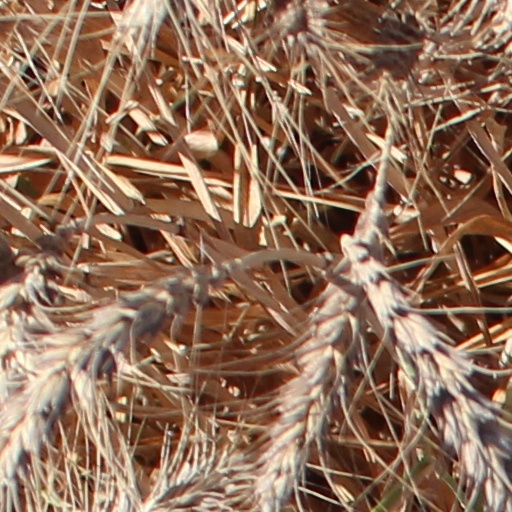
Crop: wheat